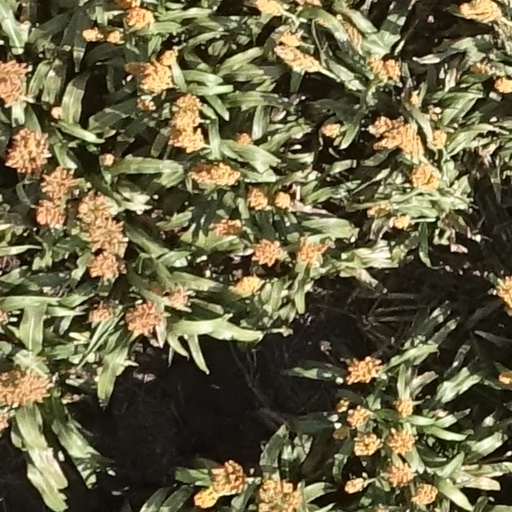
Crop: sorghum